Czechoslovak Air Force

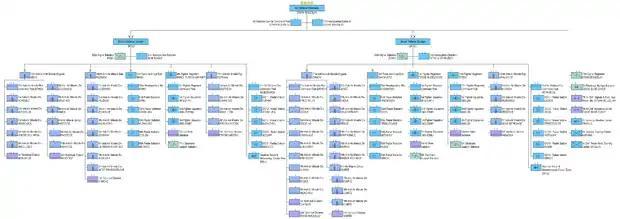
Air Defence Command Structure in 1989 (click to enlarge)

From 1945 the Air Force also had 56 Soviet-built Lavochkin La-7 fighters, which were quicker and manœuvred better than the Bf 109 and S-199.